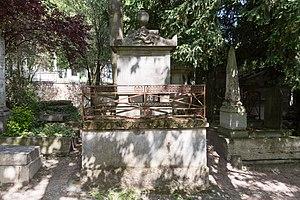
Carlo Evasio Soliva est un compositeur et un musicien helvéto-italien.